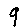
Label: 9